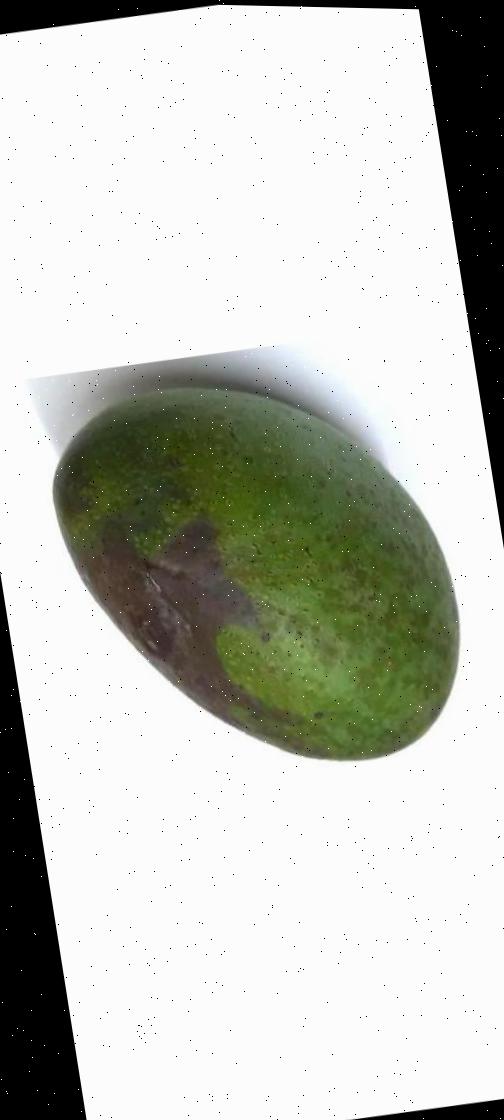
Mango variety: Ashshina Zhinuk